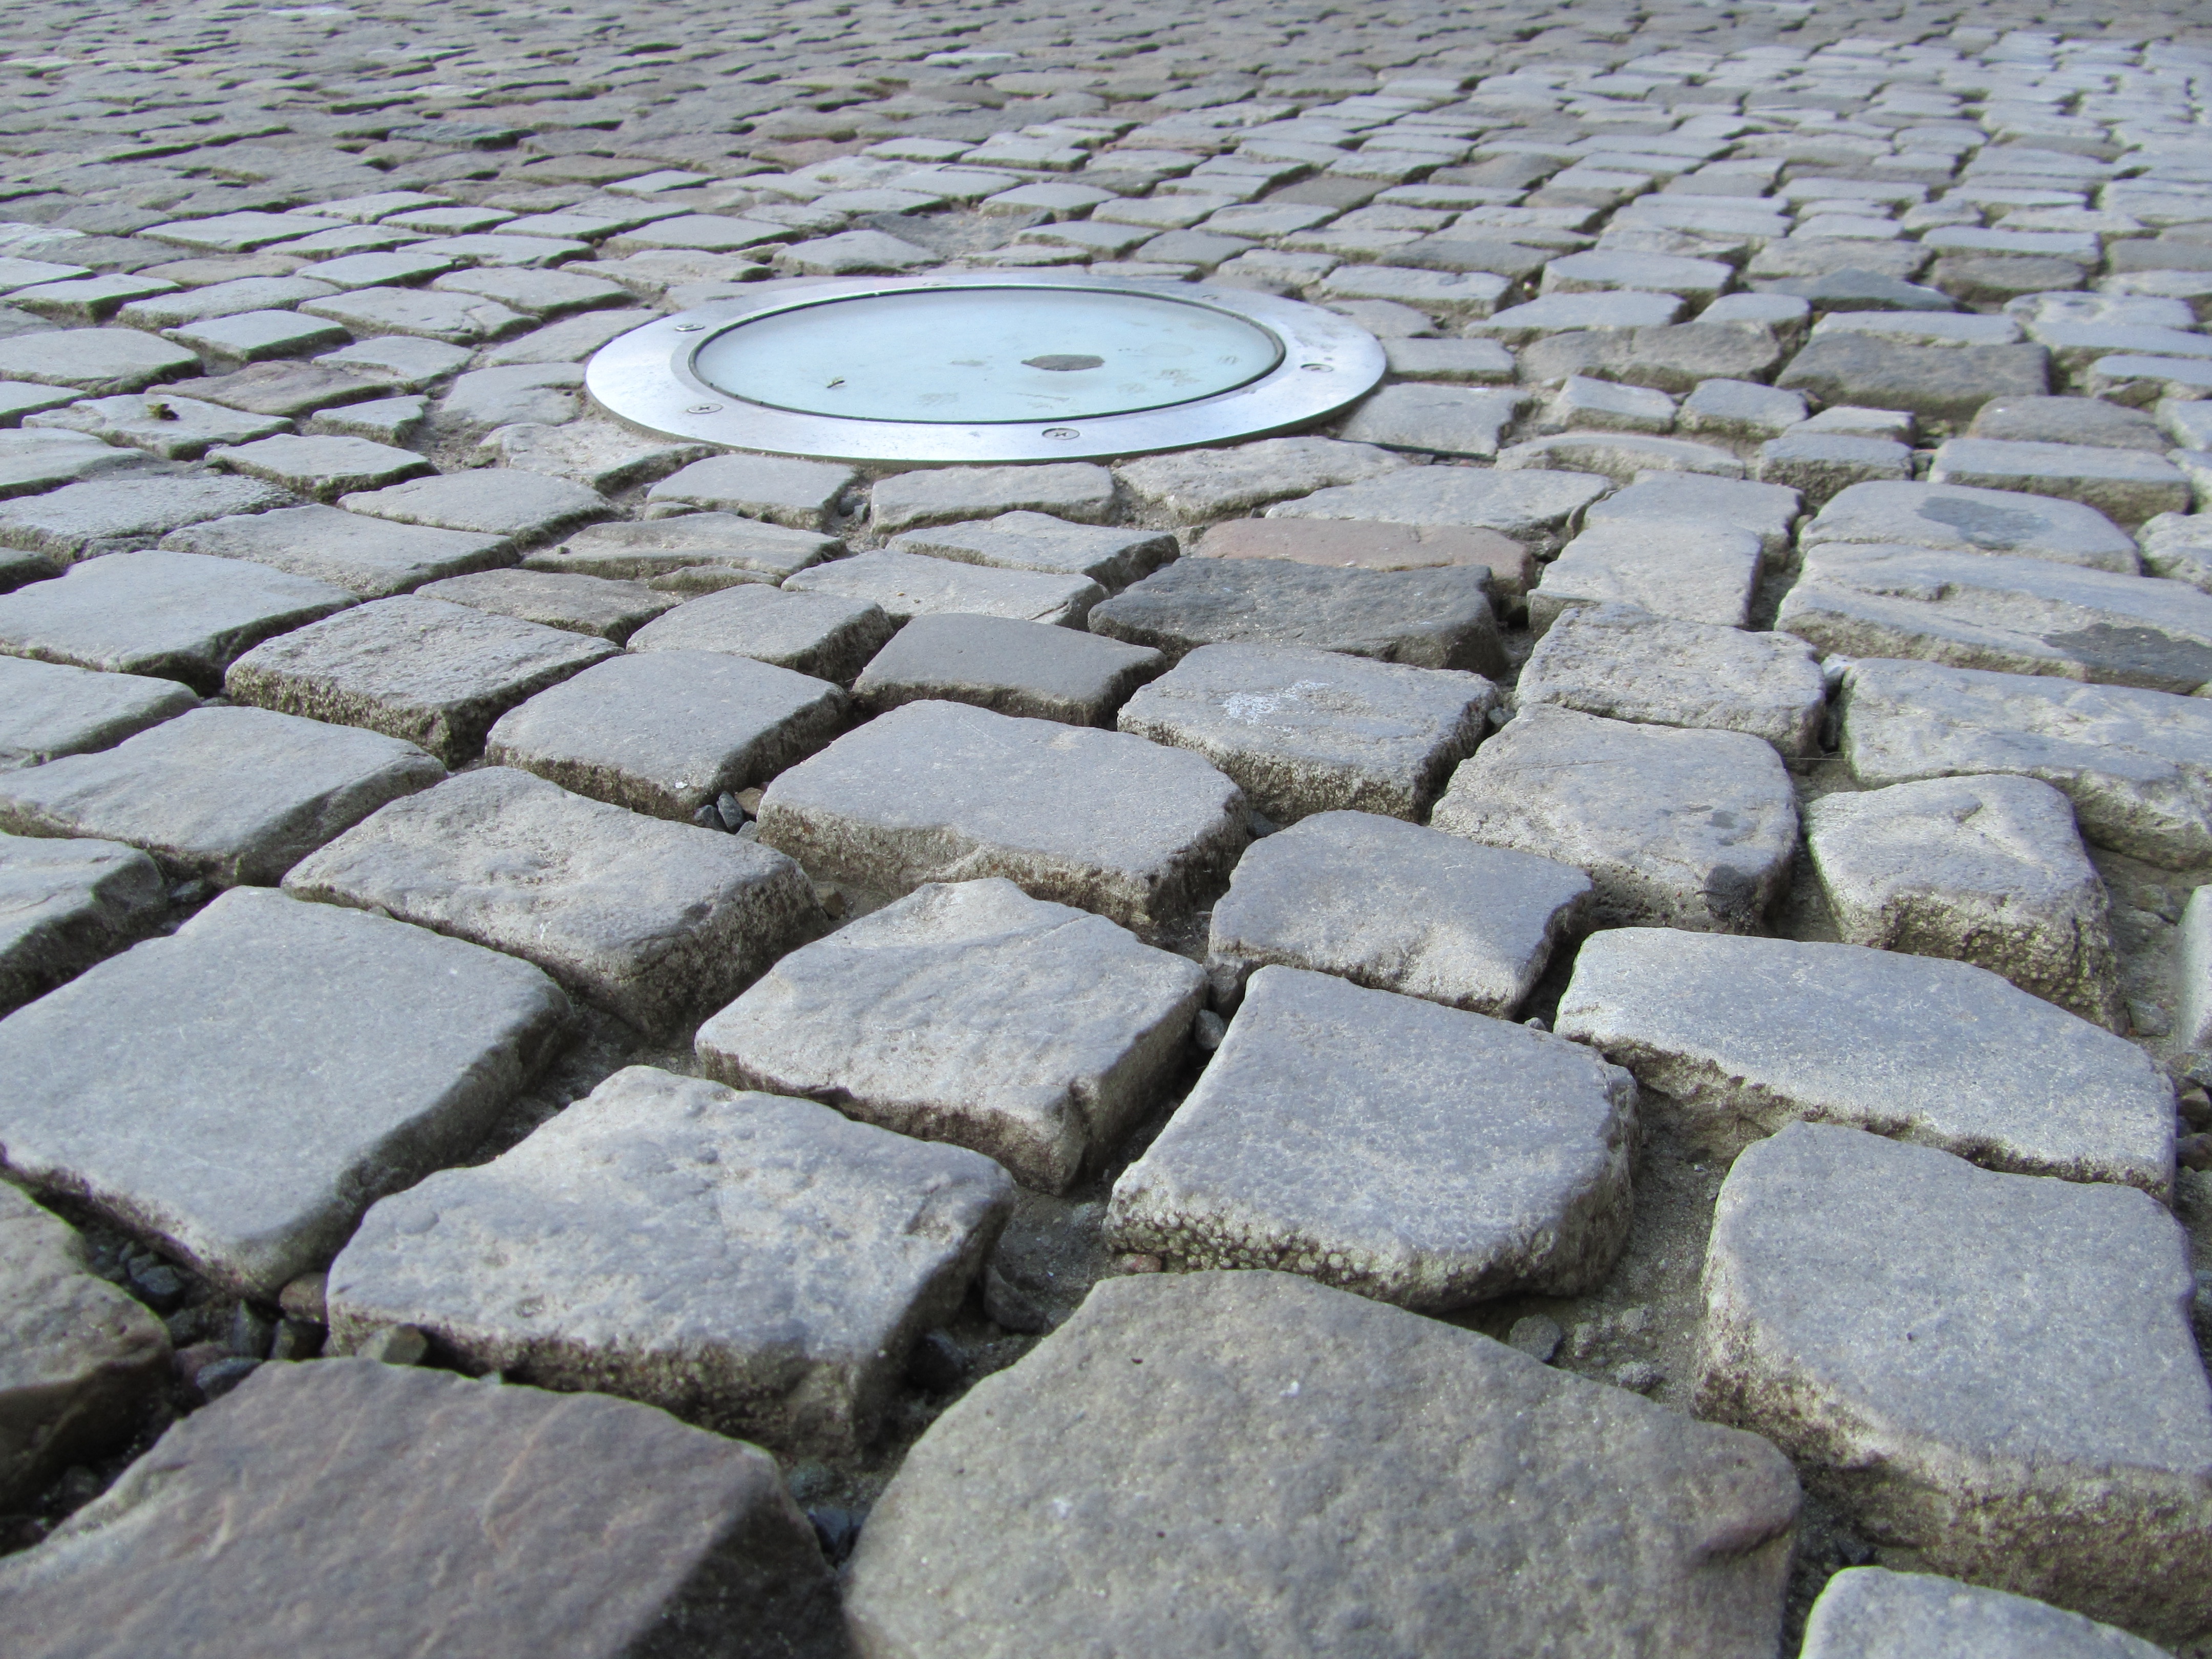
sidewalk, floor, cobblestone, asphalt, walkway, europe, soil, stone wall, germany, berlin, flooring, road surface, flagstone